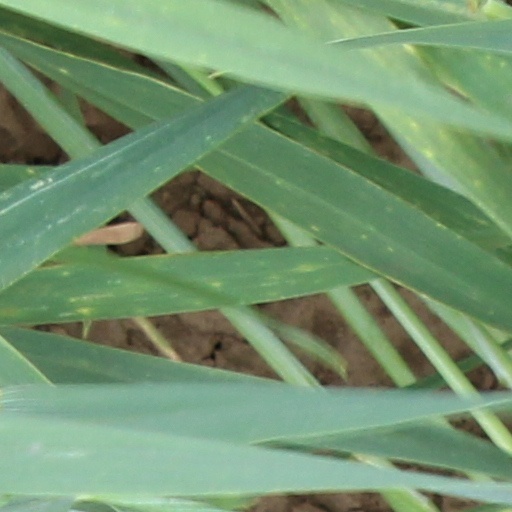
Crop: wheat